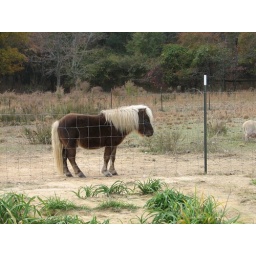
Farm in tuscumbia -Marcus on field trip and pizza for lunch